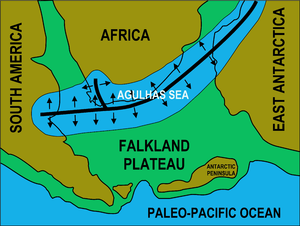
Le supergroupe du Karoo est l'unité stratigraphique la plus importante de l'Afrique au sud du Kalahari. Il est constitué d'une succession de dépôts, pour la plupart « non-marins », s'étant produits du Carbonifère supérieur au Jurassique inférieur, durant une période d'environ 120 millions d'années.
La ceinture plissée du Cap est un ensemble de chaînes de montagnes sédimentaires situées dans le Sud de l'Afrique, et en particulier dans la province du Cap occidental en Afrique du Sud. Elle est à rapprocher des monts Ventania près de Bahía Blanca en Argentine. L'ensemble, essentiellement constitué de calcaire et de grès culmine au Seweweekspoortpiek, dans le Swartberg, à 2 325 m d'altitude.